Akali Phula Singh

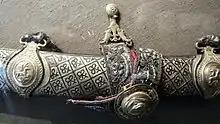
19th century Shamshir sword. Nihangs carry the traditional longer-length kirpans.

After the victory in Kashmir Maharaja Ranjit Singh had a "Deep Mala" of the entire city of Amritsar for three days and elaborate markets were set up. During this time Ranjit Singh began massively improving Harmandir Sahib and many other Gurdwaras in the region. When Ranjit Singh arrived in Lahore he had even bigger celebrations there, and thousands of rupees were distributed freely to the people. Later when Akali Phula Singh, General Diwan Chand, and Sahibjada Karak Singh arrived in Lahore great parades on elephants were arranged around the city, thousands of rupees were distributed again. Maharaja Ranjit Singh was very impressed by Akali Phula Singh performance and wanted him and his army to remain at the Lahore darbar but Akali Phoola Singh refused and preferred to live in Amritsar and perform administrative work. Akali Phula Singh told Ranjit Singh that though they will remain in Amritsar we will always be available when requested.